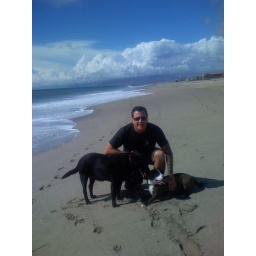
The Love of My Life at our beach house in Oxnard, CA